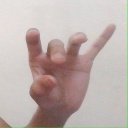
अक्षर: ओ